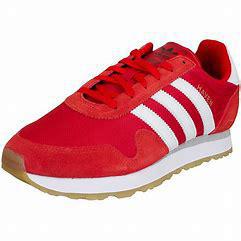
Brand: Adidas
Model: Haven